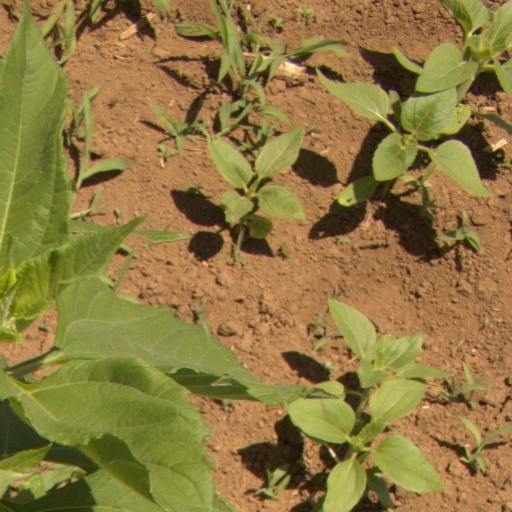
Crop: Jerusalem artichoke